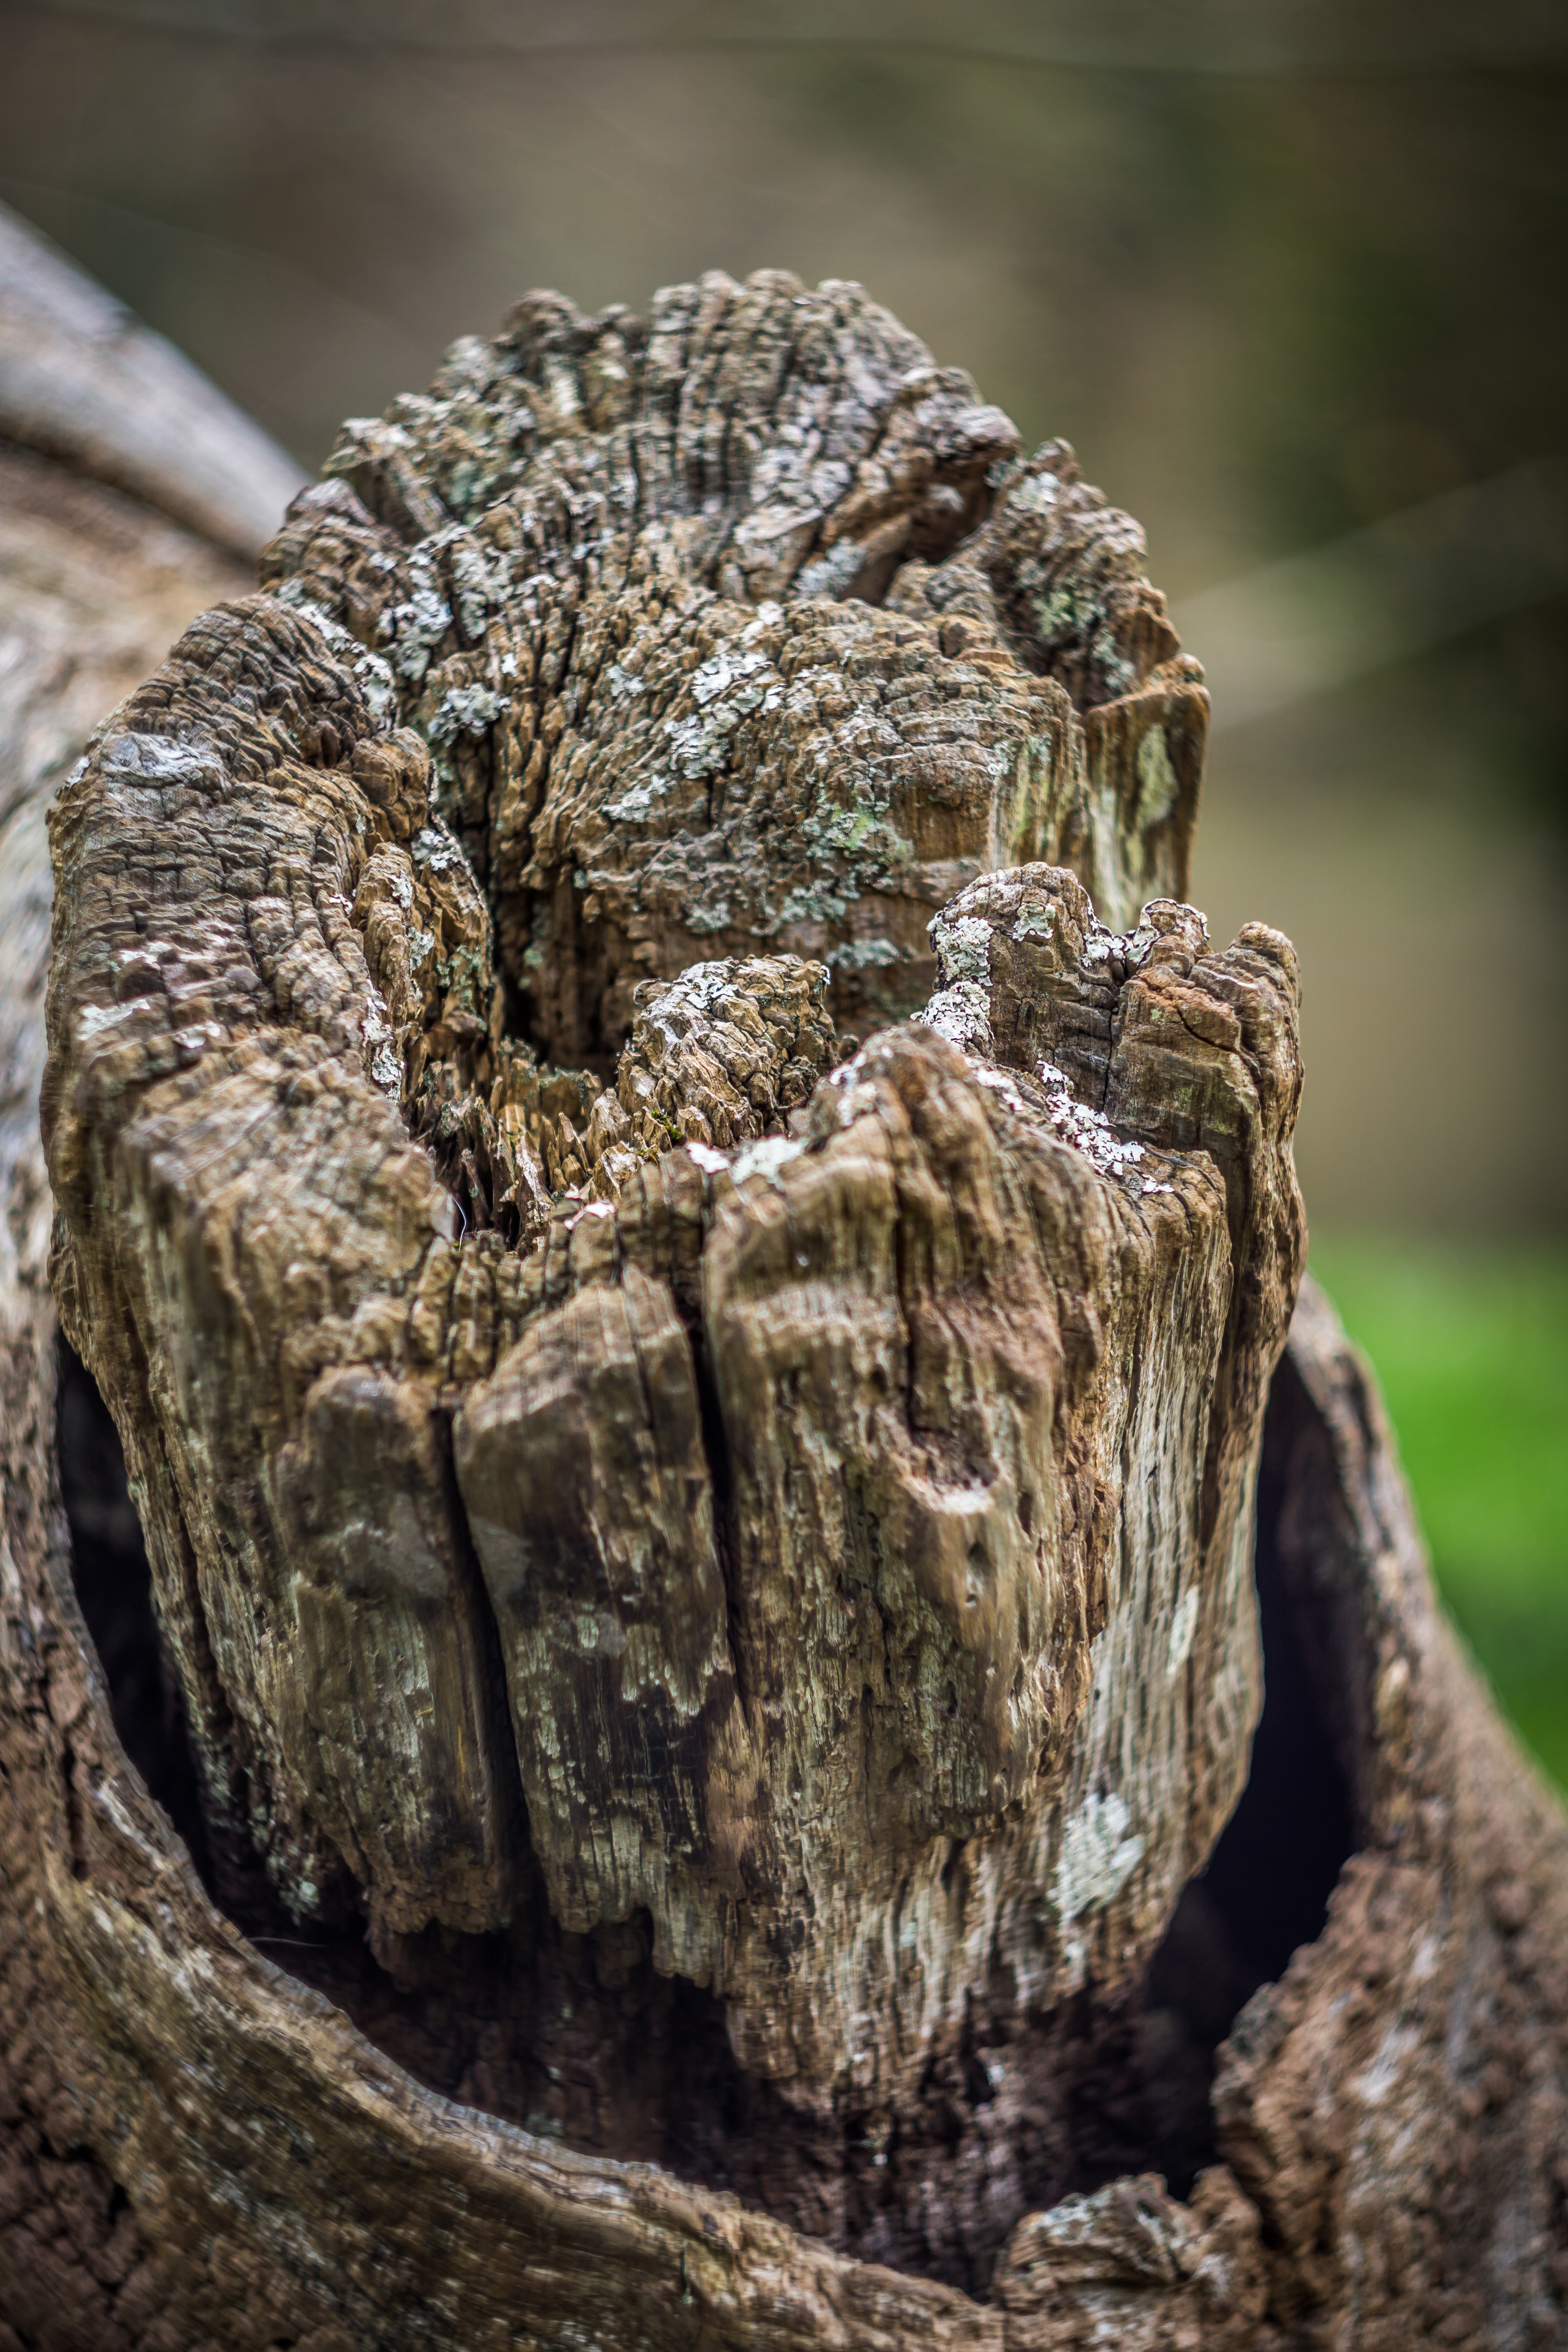
tree, nature, rock, wood, trunk, wildlife, sculpture, geology, sony, f2, carving, tree stump, helios, m42, ilce6000, macro photography